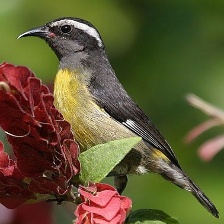
Species: BANANAQUIT
Scientific name: COEREBA FLAVEOLA